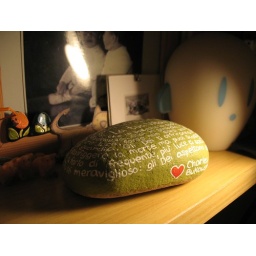
On the shelf over my bed